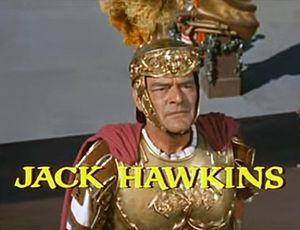
Ben-Hur est un film américain réalisé par William Wyler et sorti en 1959.
Jack Hawkins est un acteur et producteur britannique né le 14 septembre 1910 à Wood Green, mort le 18 juillet 1973 à Londres.